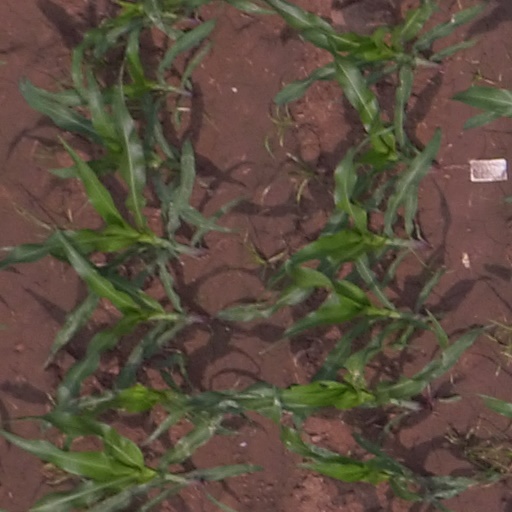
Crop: maize; corn